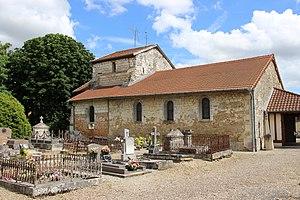
Eglise de Plichancourt
Plichancourt est une commune française, située dans le département de la Marne en région Grand Est.